Mia Kankimäki

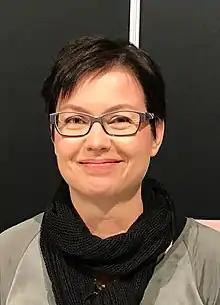
Kankimäki in 2018

Mia Kankimäki (born 1971 in Helsinki) is a Finnish writer, and author of two non-fiction books, which blend travelogue, memoir, biography and women's history. Her second book "The Women I Think About At Night" was published in the US by Simon & Schuster in 2020.